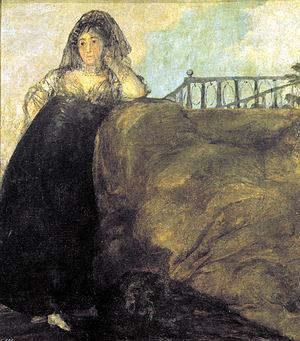
La Quinta del Sordo, appelée également Quinta de Goya, est le nom donné à une propriété située sur la colline de l'ancienne commune de Carabanchel Bajo, dans la périphérie de Madrid en Espagne. Francisco de Goya y a vécu lors de ses dernières années passées en Espagne, avant de s'exiler à Bordeaux, en France. Dans la maison principale, et sur deux étages, se trouvaient les fameuses Peintures noires du peintre aragonais. La maison fut démolie l'été 1909.